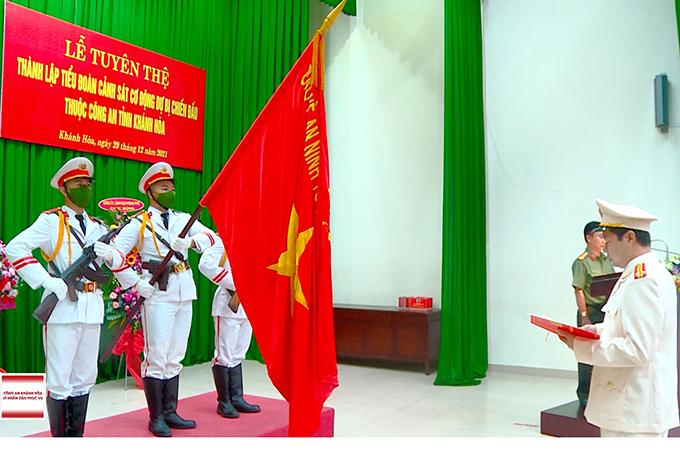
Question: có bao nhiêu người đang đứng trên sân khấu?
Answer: có ba người đang đứng trên sân khấu